Interstate 355

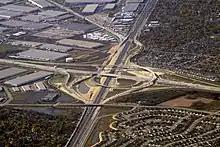
Interchange with I-55 in Bolingbrook, formerly the southern terminus of I-355

Interstate 355 (I-355), also known as the Veterans Memorial Tollway, is an Interstate Highway and tollway in the western and southwest suburbs of Chicago in the U.S. state of Illinois. Like most other toll roads in the northeastern portion of the state, I-355 is maintained by the Illinois State Toll Highway Authority (ISTHA). I-355 runs from I-80 in New Lenox north to I-290 in Itasca, a distance of . With the exception of a expansion in 2009, from U.S. Route 34 (US 34, Ogden Avenue) to 75th Street, the highway is six lanes wide for its entire length.